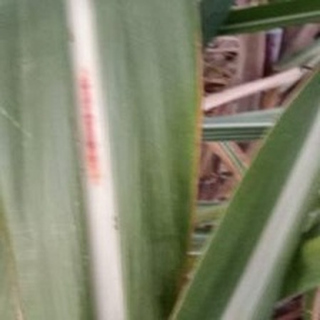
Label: sugarcane_red_rot